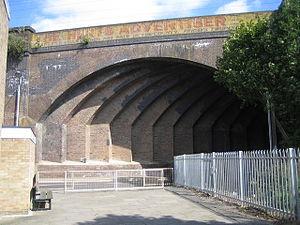
La voûte biaise, ou arche biaise, est un type de voûte dont le plan vertical de l’axe directeur est oblique par rapport au front. Elle est utilisée lorsque les lieux ne permettent pas l’usage d’une voûte droite classique, principalement dans les ponts pour le croisement à angle oblique de deux routes, d’une route et d’un canal ou d’une ligne de chemin de fer, d’un aqueduc, etc. Le plan ne forme donc pas un rectangle, mais un parallélogramme.